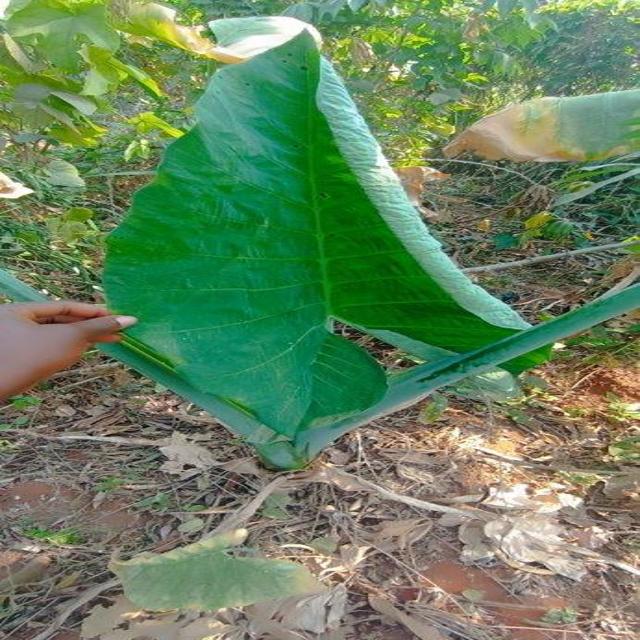
Label: Healthy